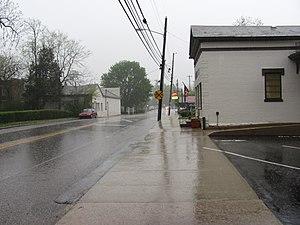
Smiths Grove est une localité américaine située dans le comté de Warren, au Kentucky. Dans son centre-ville se trouve le district historique de Smiths Grove, un district historique inscrit au Registre national des lieux historiques depuis le 18 décembre 1979.